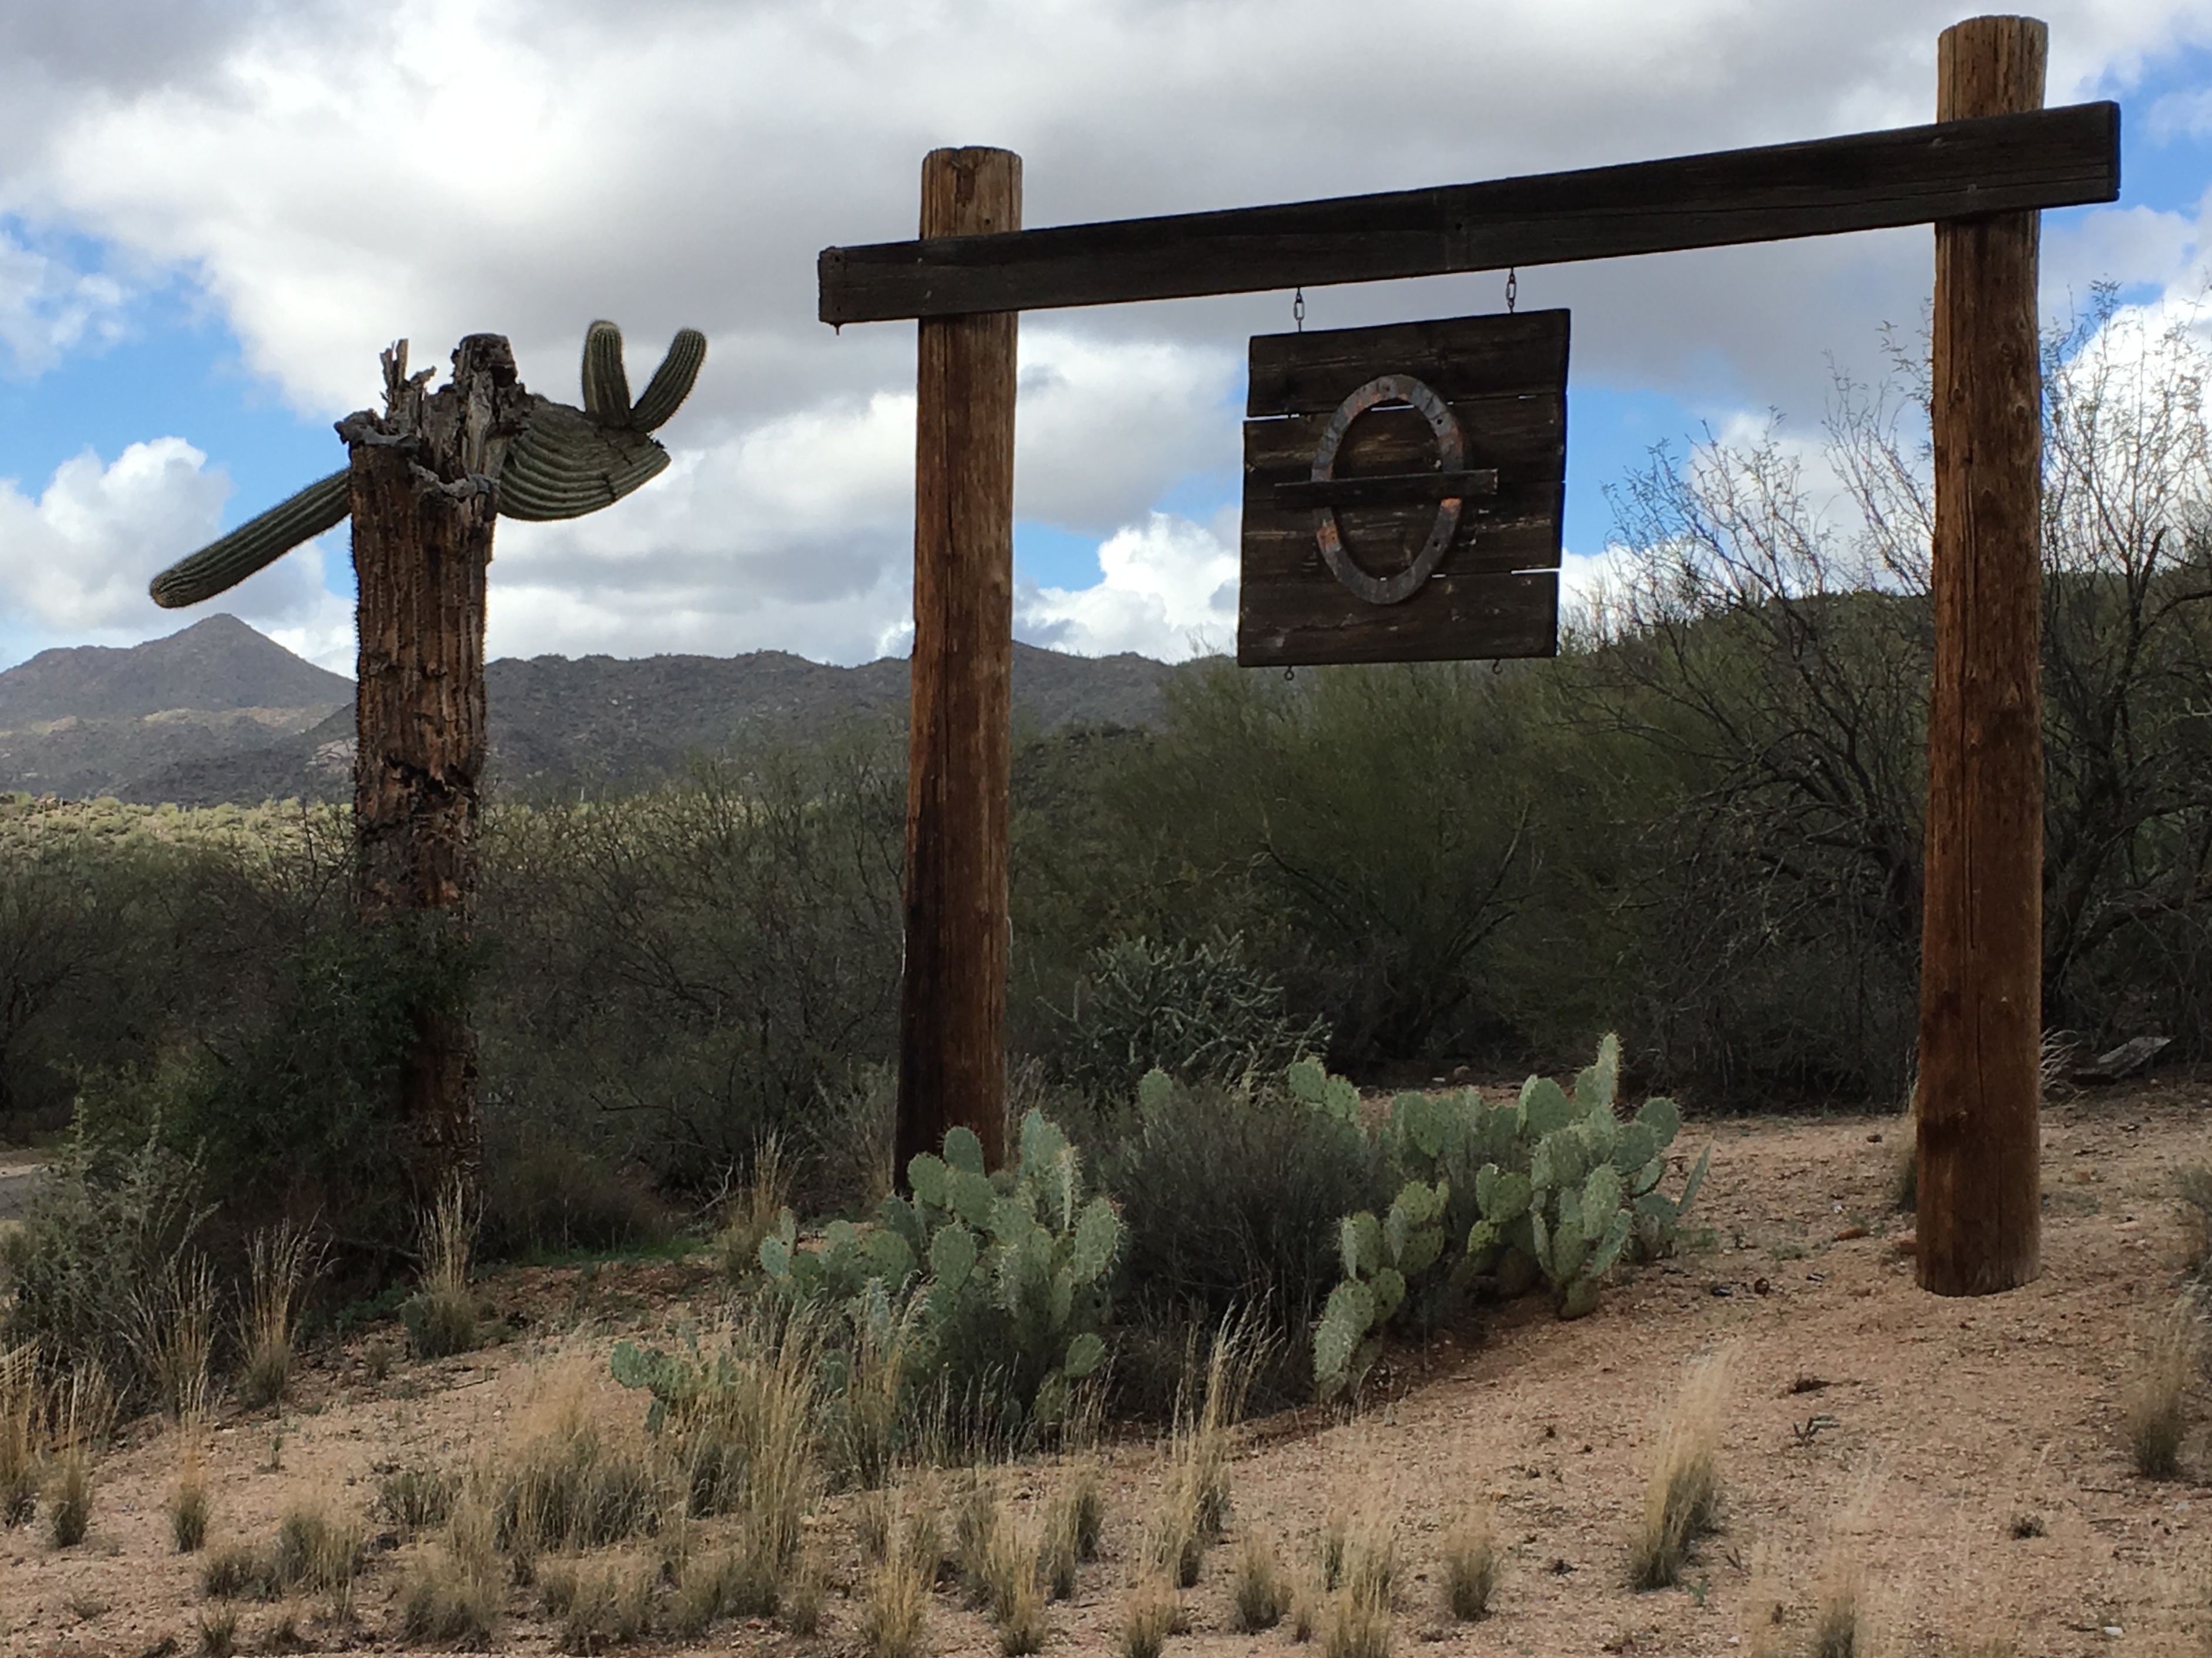
western106, rural area